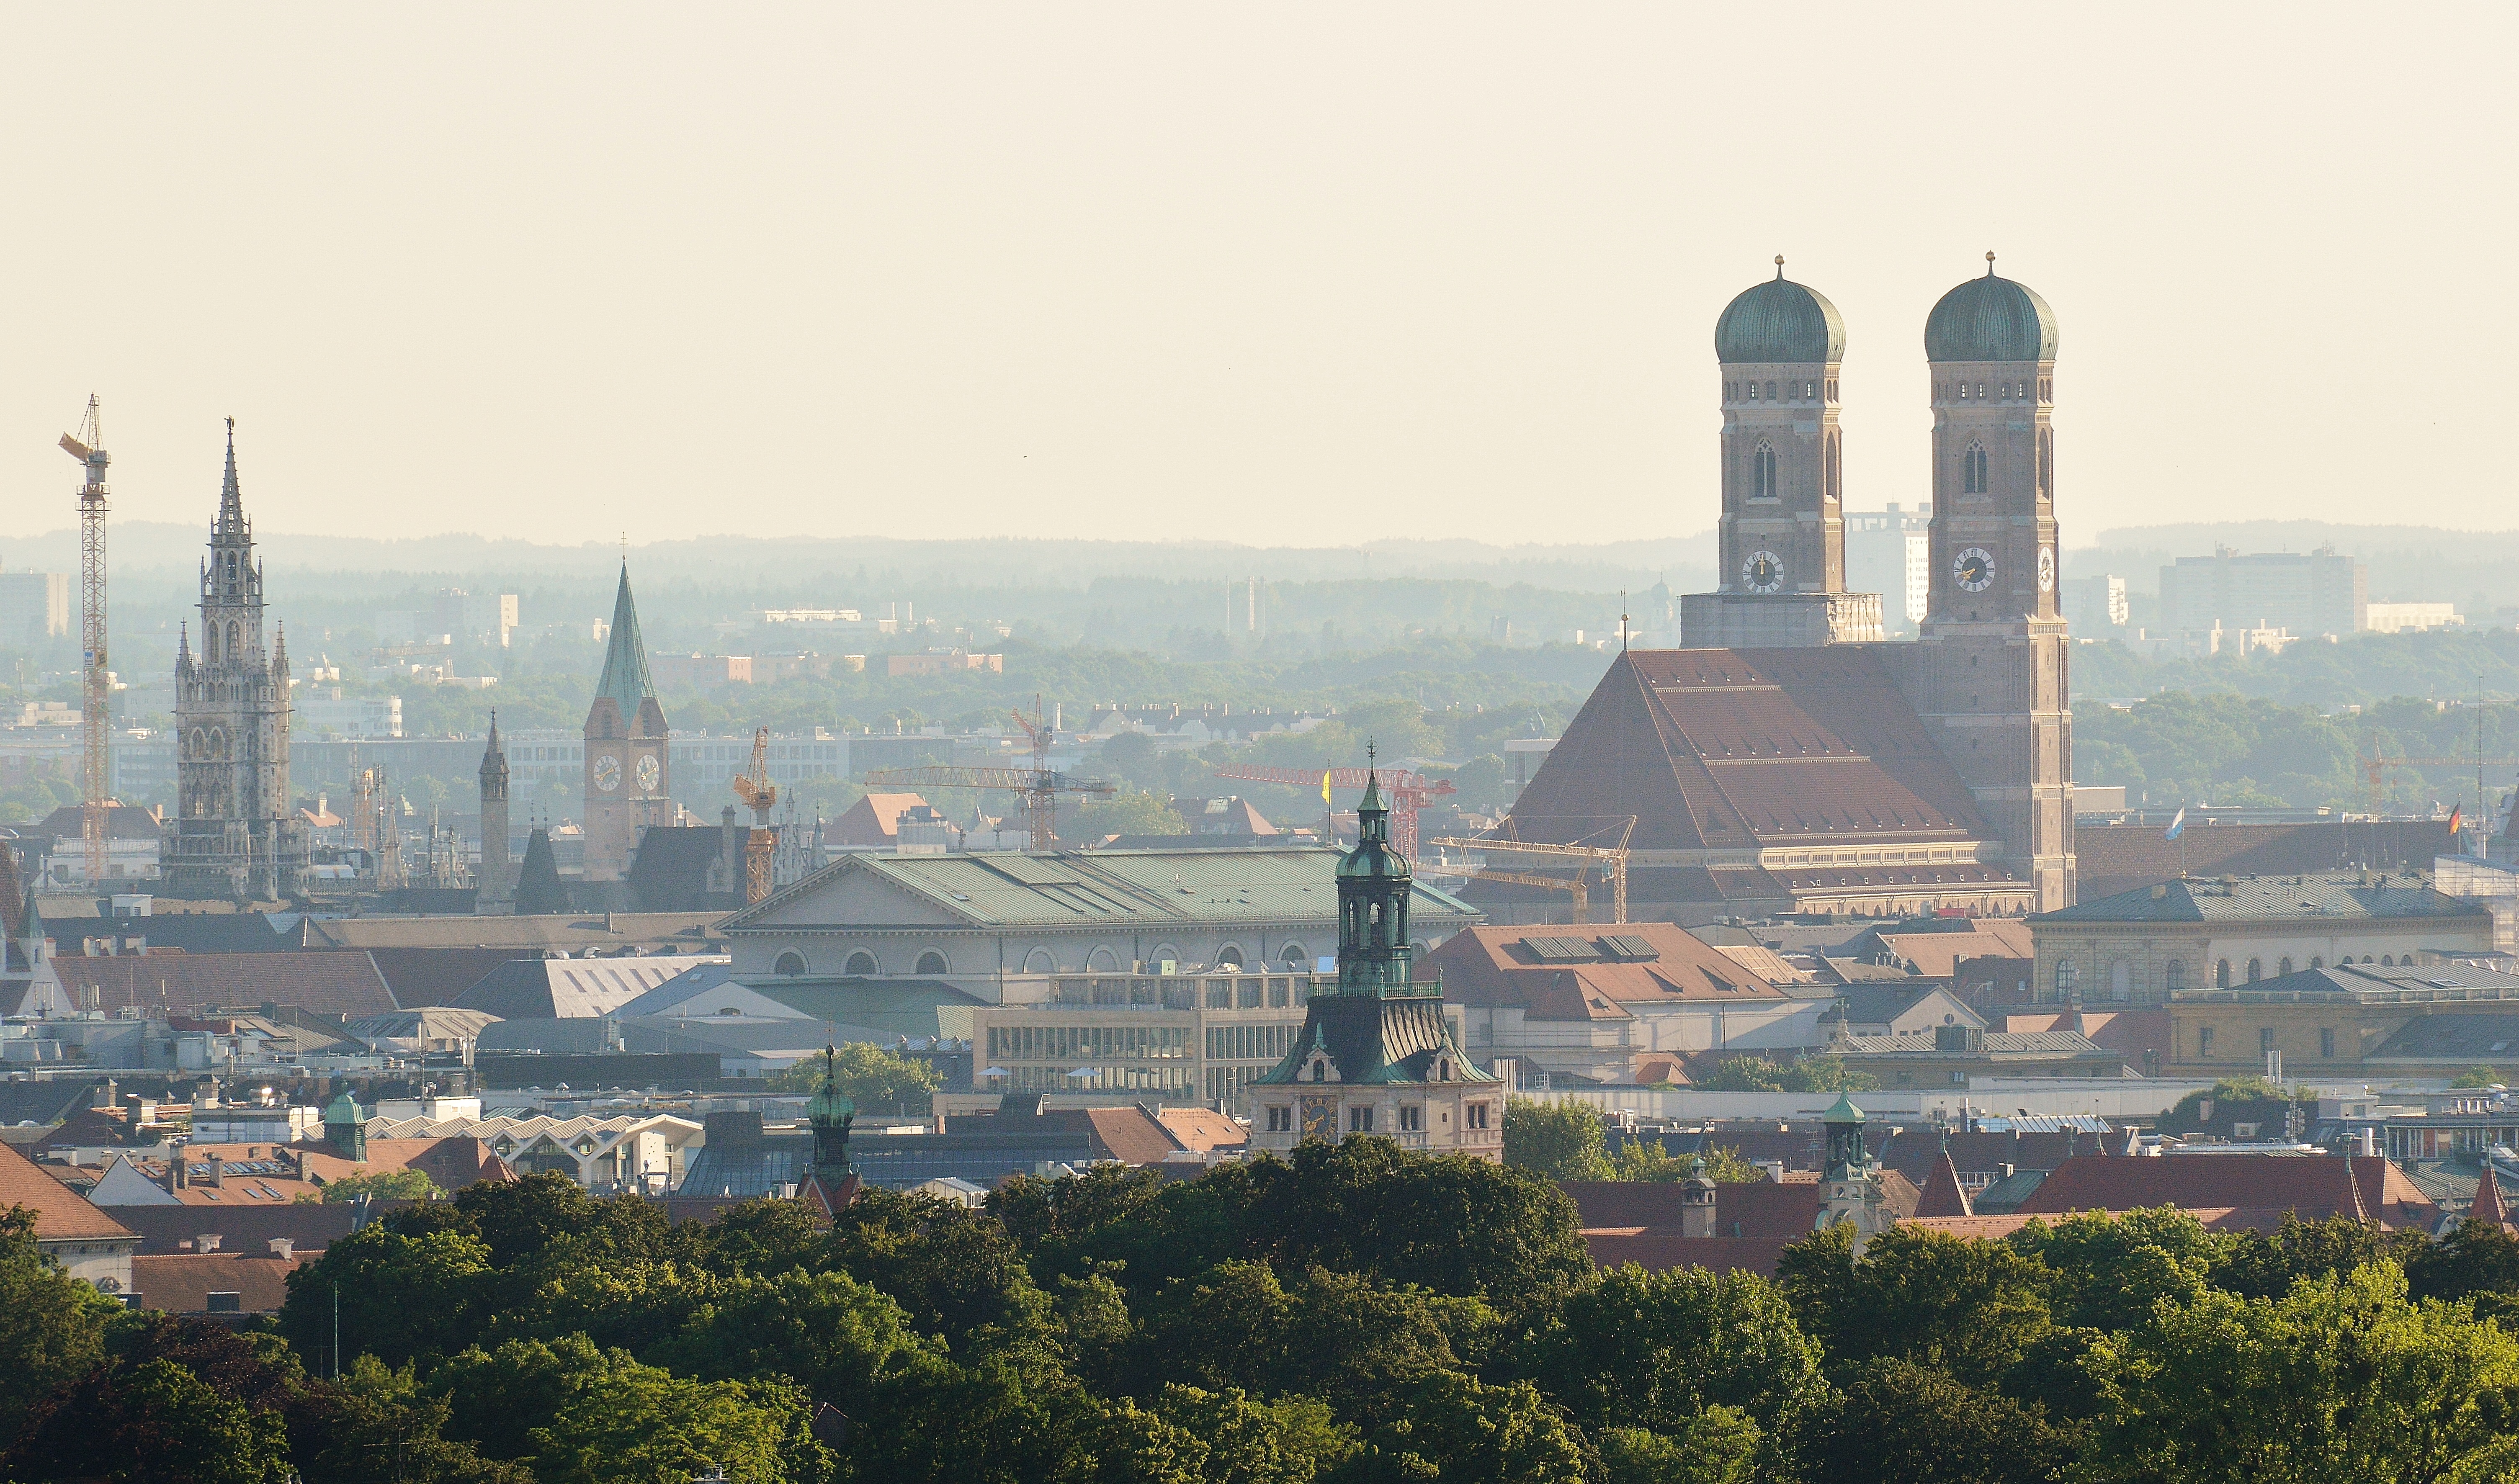
horizon, skyline, building, city, skyscraper, cityscape, panorama, downtown, tower, haze, landmark, church, tourism, place of worship, towers, spire, bavaria, munich, frauenkirche, state capital, urban area, atmospheric phenomenon, human settlement